Kibbutz Movement

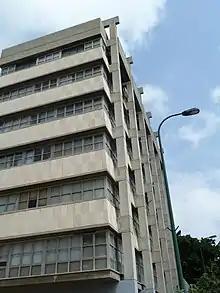
Headquarters of the Kibbutz Movement, Tel Aviv

The Kibbutz Movement ("HaTnu'a HaKibbutzit") is the largest settlement movement for kibbutzim in Israel. It was formed in 1999 by a partial merger of the United Kibbutz Movement and Kibbutz Artzi and is made up of approximately 230 kibbutzim. It does not include the Religious Kibbutz Movement with its 16 kibbutzim or the two Poalei Agudat Yisrael-affiliated religious kibbutzim.